If Wishes Were Horses (Doctors)

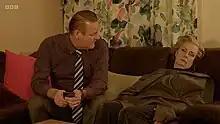
Rob Hollins (Chris Walker) playing Karen's (Jan Pearson) final voicemail as she lays dead beside him

"If Wishes Were Horses" is an episode of the British television soap opera "Doctors", broadcast on BBC One on 30 March 2023. The episode covers the shock death of mainstay regular character Karen Hollins (Jan Pearson). Her death was not announced prior to the episode airing, nor was the exit of Pearson after fourteen years of appearing on "Doctors". Charlie Clemmow reprised her role as Imogen Hollins for the episode with a voice appearance.